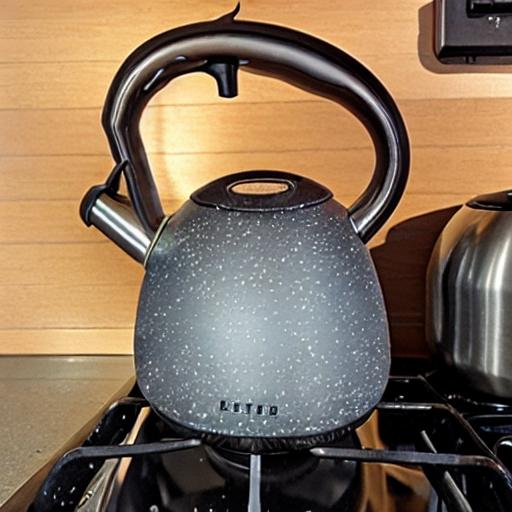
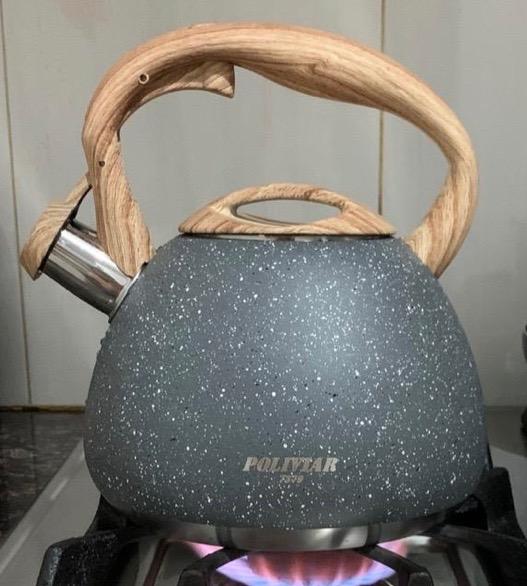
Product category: items_kettle
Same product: no